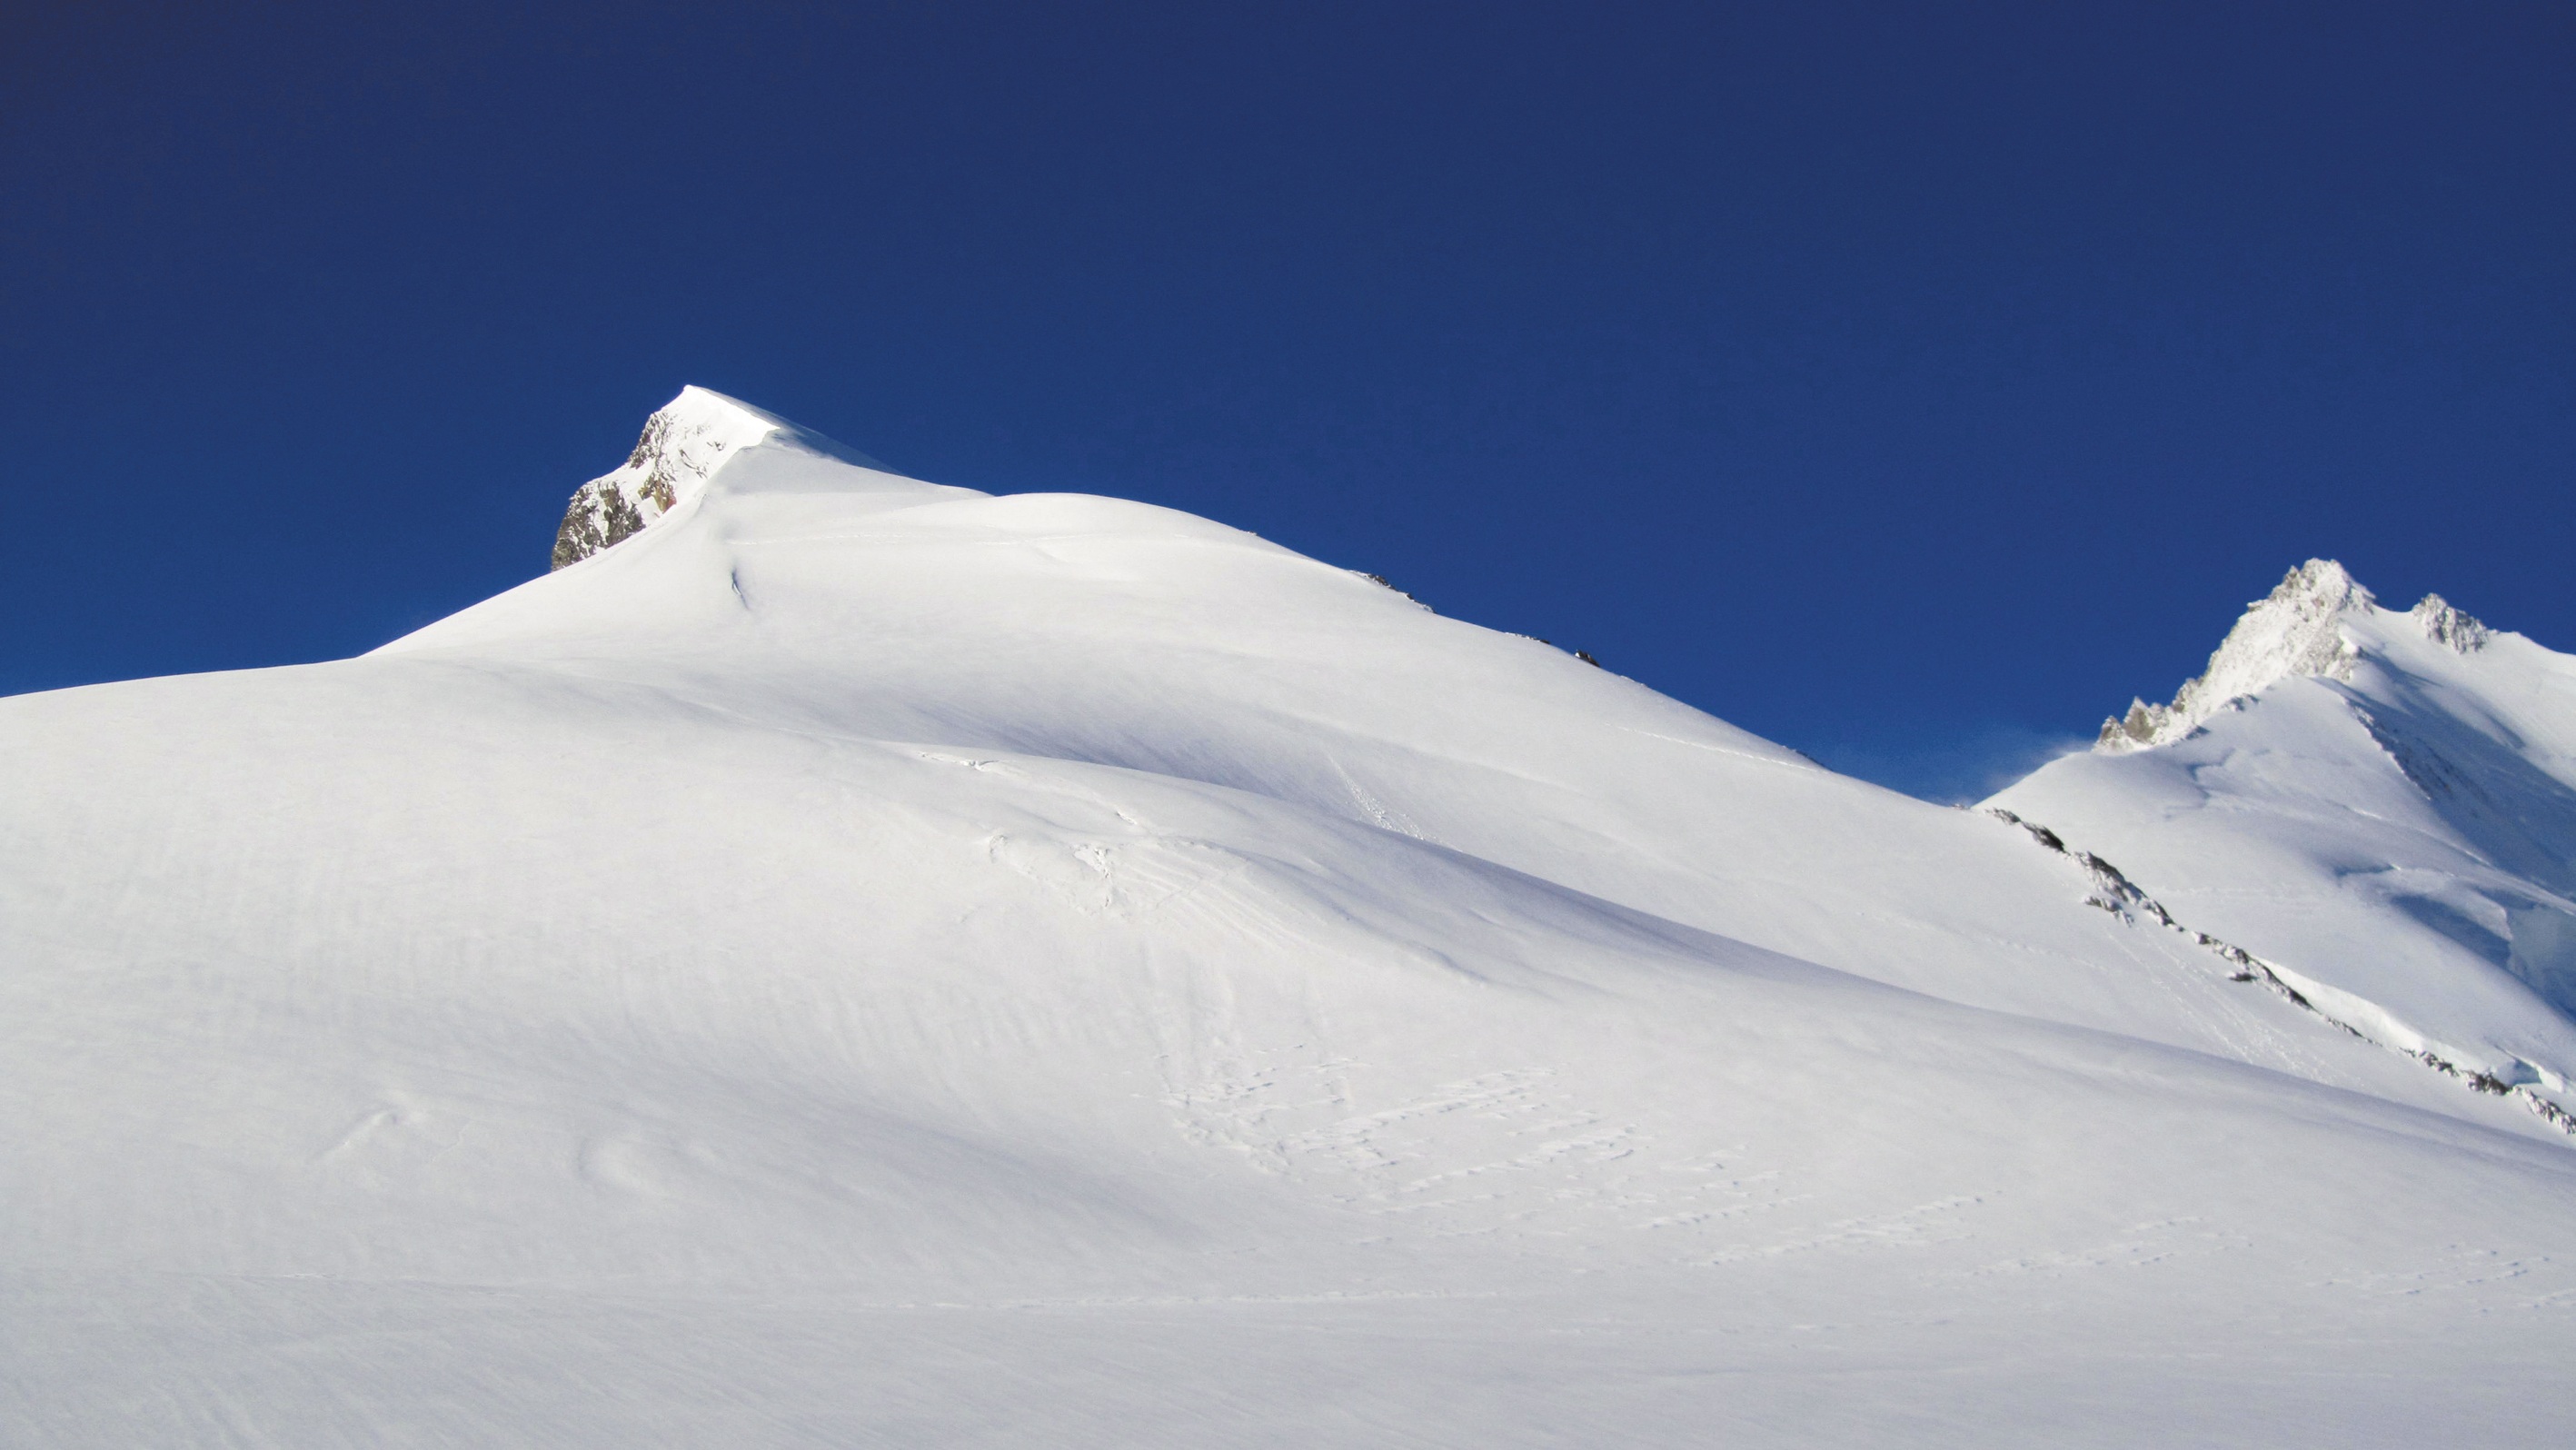
mountain, snow, winter, white, mountain range, weather, ridge, mountaineering, winter sport, alps, piste, landform, ski touring, ski mountaineering, cordee, mountainous landforms, geological phenomenon, ulrichshorn